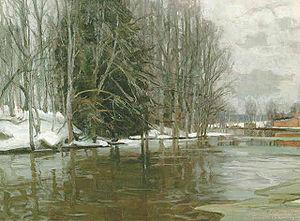
Victor Westerholm, né le 4 janvier 1860 à Turku et mort le 19 novembre 1919 dans cette même ville, est un peintre finlandais parfois considéré comme le dernier représentant de l'école de Düsseldorf. Il est également à l'origine de l'Önningebykolonin, groupe de peintres réuni à Åland entre 1886 et 1892.